Wayne Simien

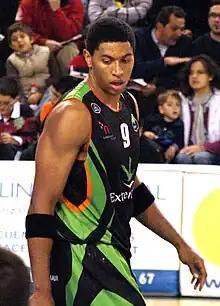
Simien in 2009

Wayne Anthony Simien Jr. (born March 9, 1983) is an American former professional basketball player, who last played with Spain's Cáceres Ciudad de Baloncesto. He was a member of the Miami Heat when they won the 2006 NBA championship. Simien played in college at the University of Kansas, where he was a consensus first-team All-American his senior year in 2005.